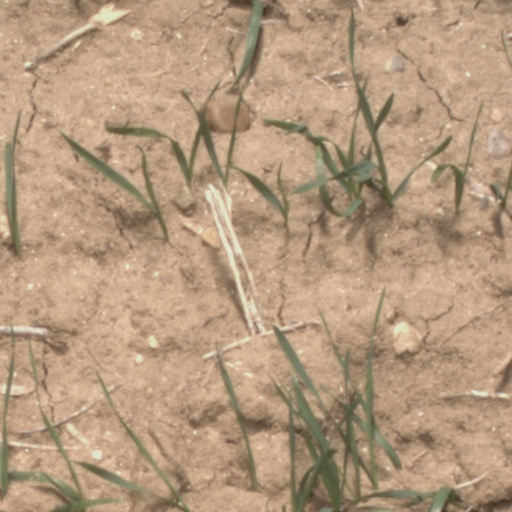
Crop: wheat